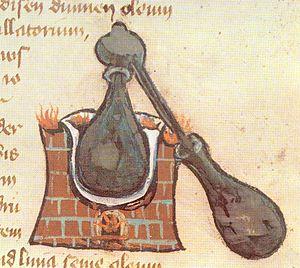
L'armagnac est une eau-de-vie de vin produite dans les départements français du Gers, des Landes et du Lot-et-Garonne, avec des dénominations géographiquement plus restreintes : le bas-armagnac, l'armagnac-ténarèze et le haut-armagnac. La mention blanche-armagnac partage la même aire de production, mais avec un cahier des charges un peu particulier. Toutes ces dénominations doivent leur nom à l'ancienne province d'Armagnac, qui constitue une partie du vignoble du Sud-Ouest.
Un alambic est un appareil destiné à la séparation de produits par chauffage puis refroidissement.